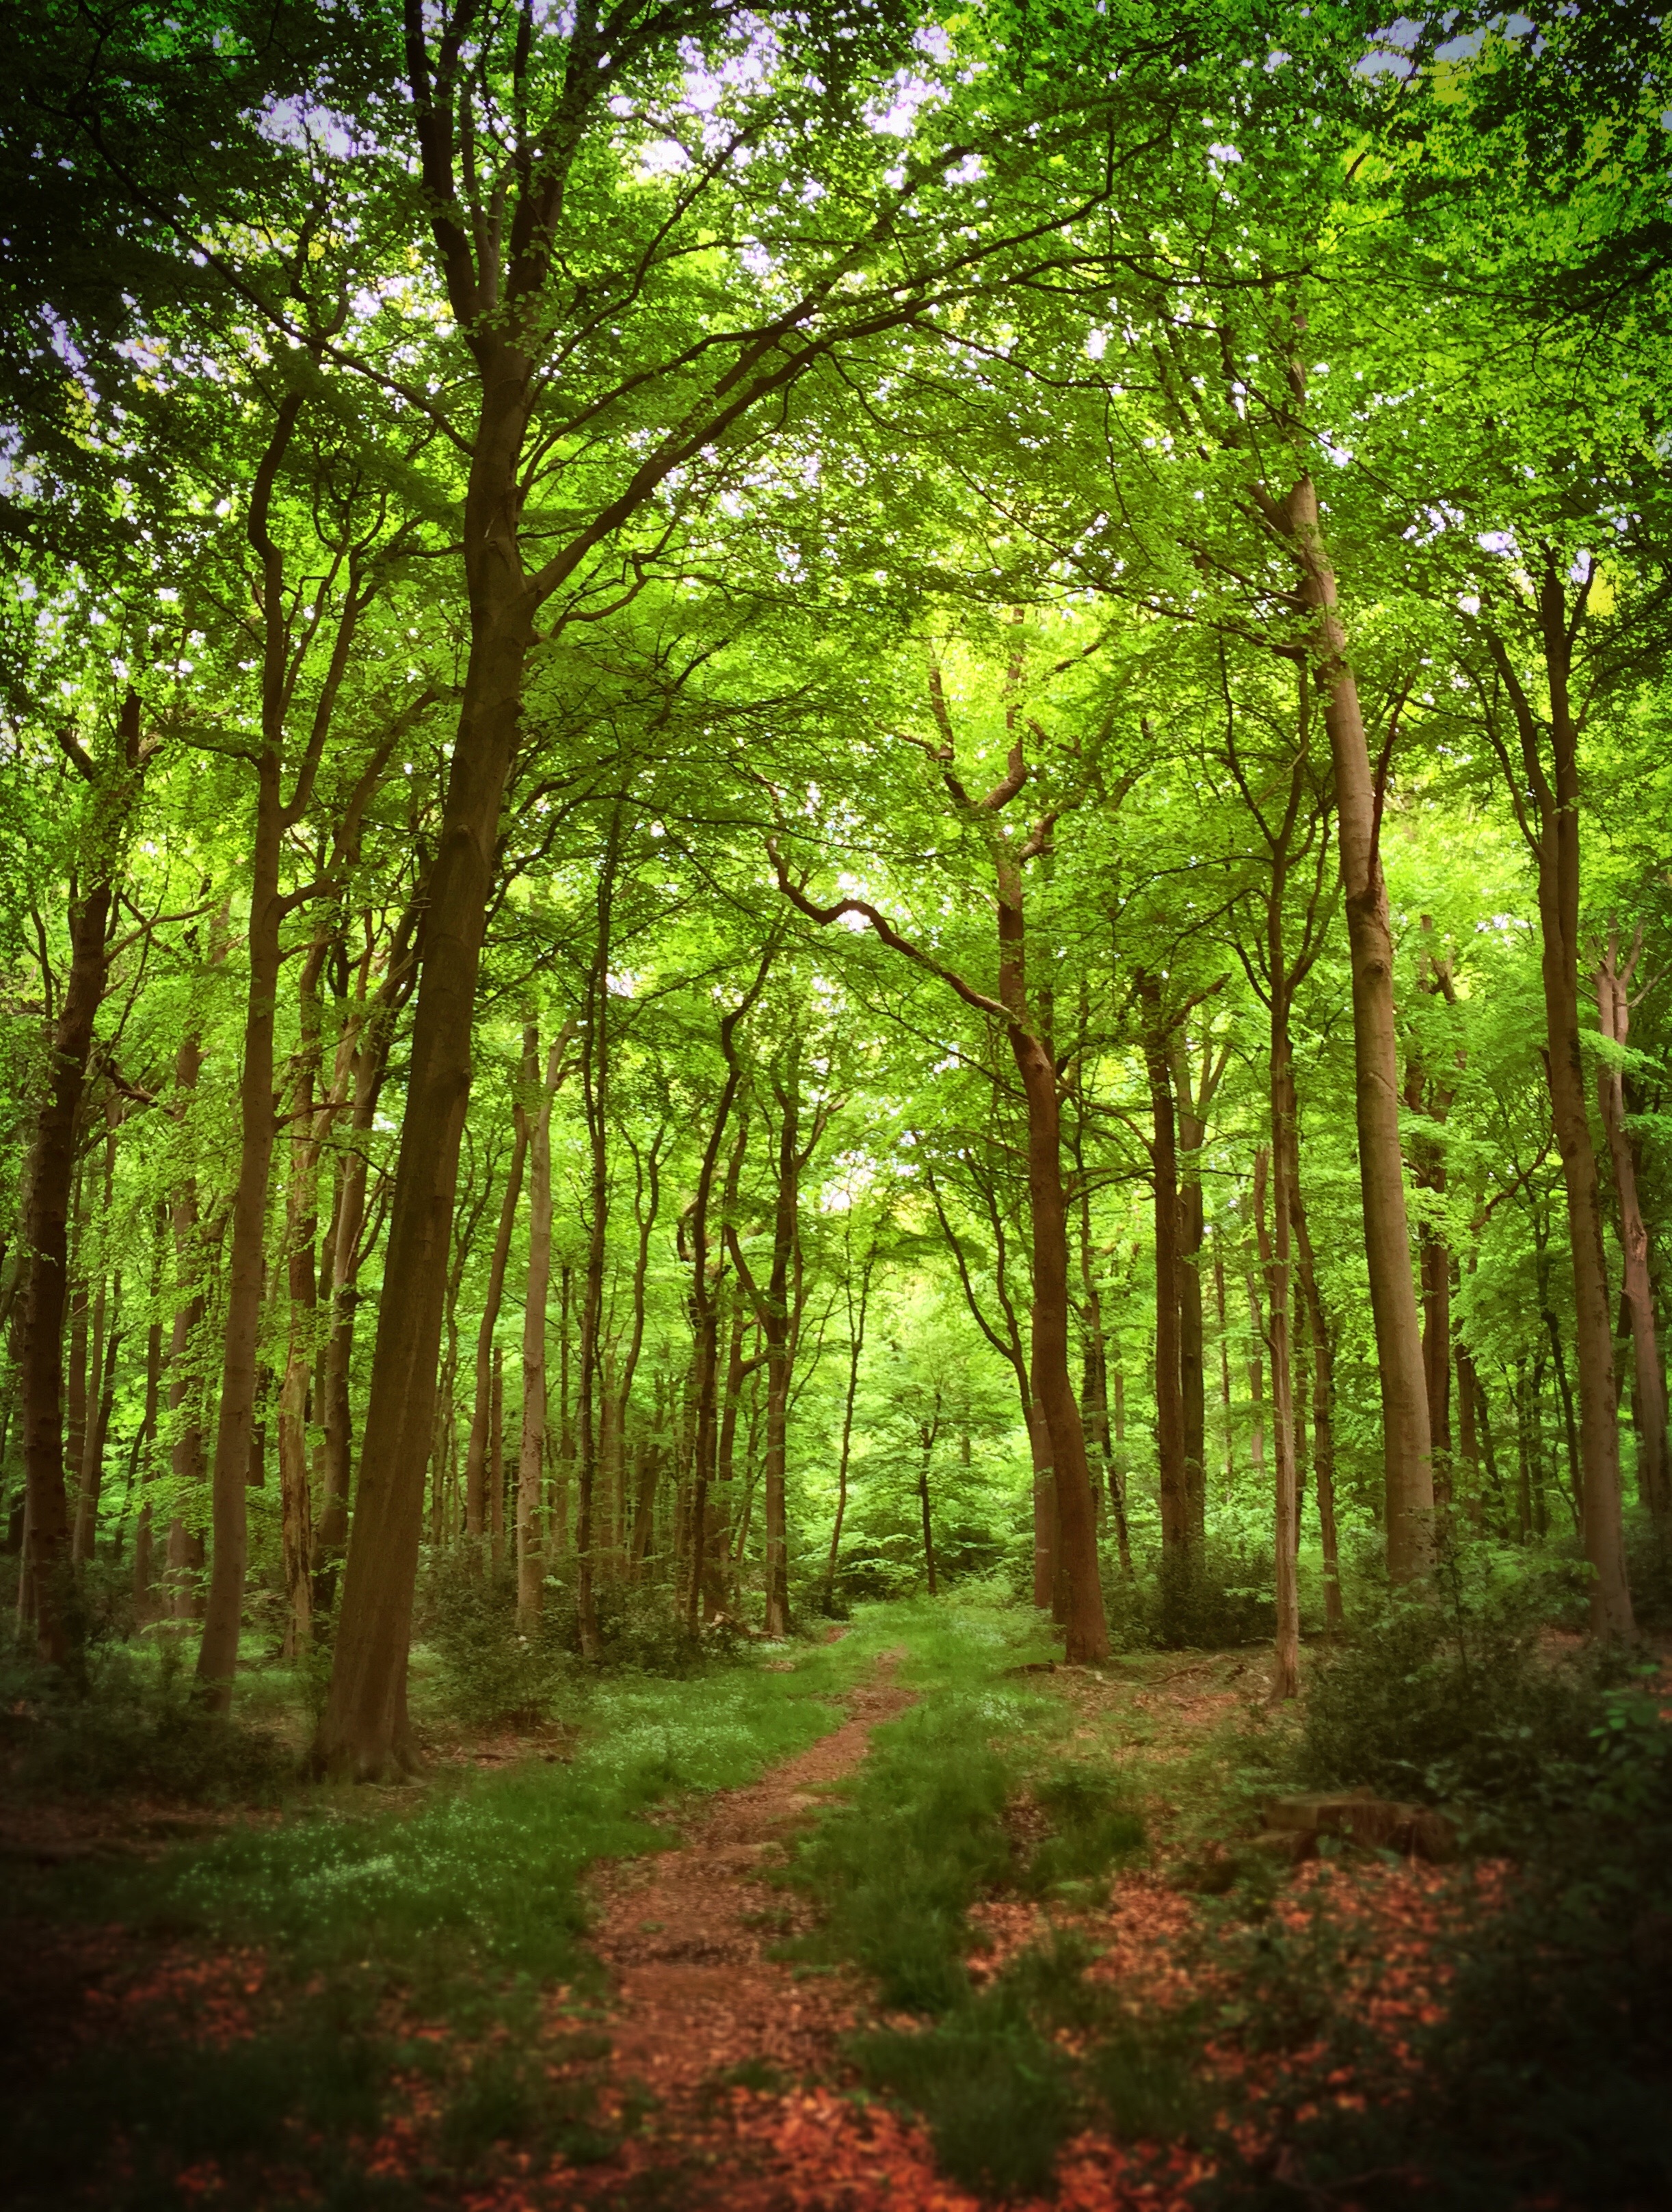
tree, nature, forest, wilderness, branch, plant, sunlight, leaf, green, jungle, autumn, vegetation, rainforest, deciduous, grove, woodland, habitat, ecosystem, biome, old growth forest, natural environment, geographical feature, atmospheric phenomenon, woody plant, temperate broadleaf and mixed forest, temperate coniferous forest